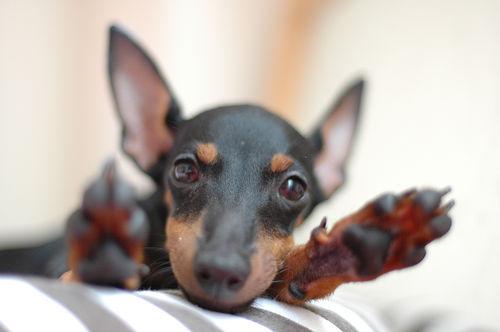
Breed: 237-n000095-toy_terrier